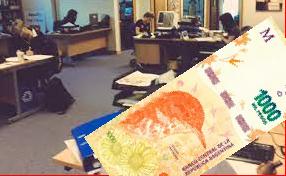
Denominación: 1000